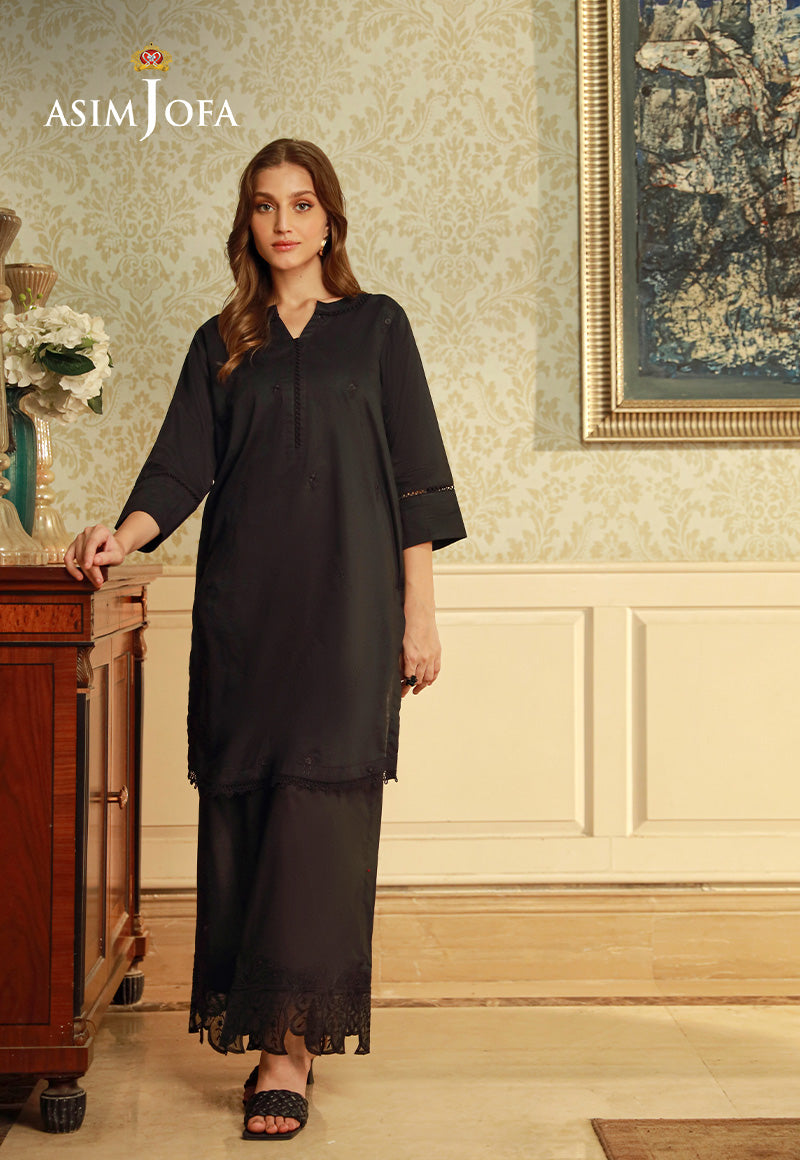
black jasmina silk tunic